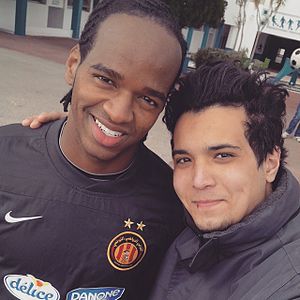
Magno Cruz
Magno Cruz er en brasiliansk fodboldspiller.